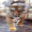
Label: tiger